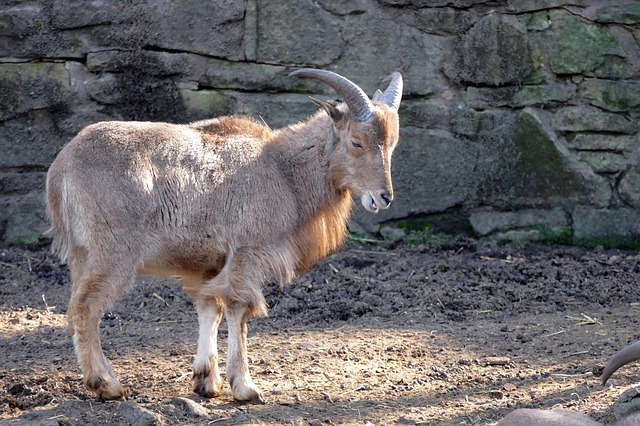
Label: sheep